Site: brandenburg
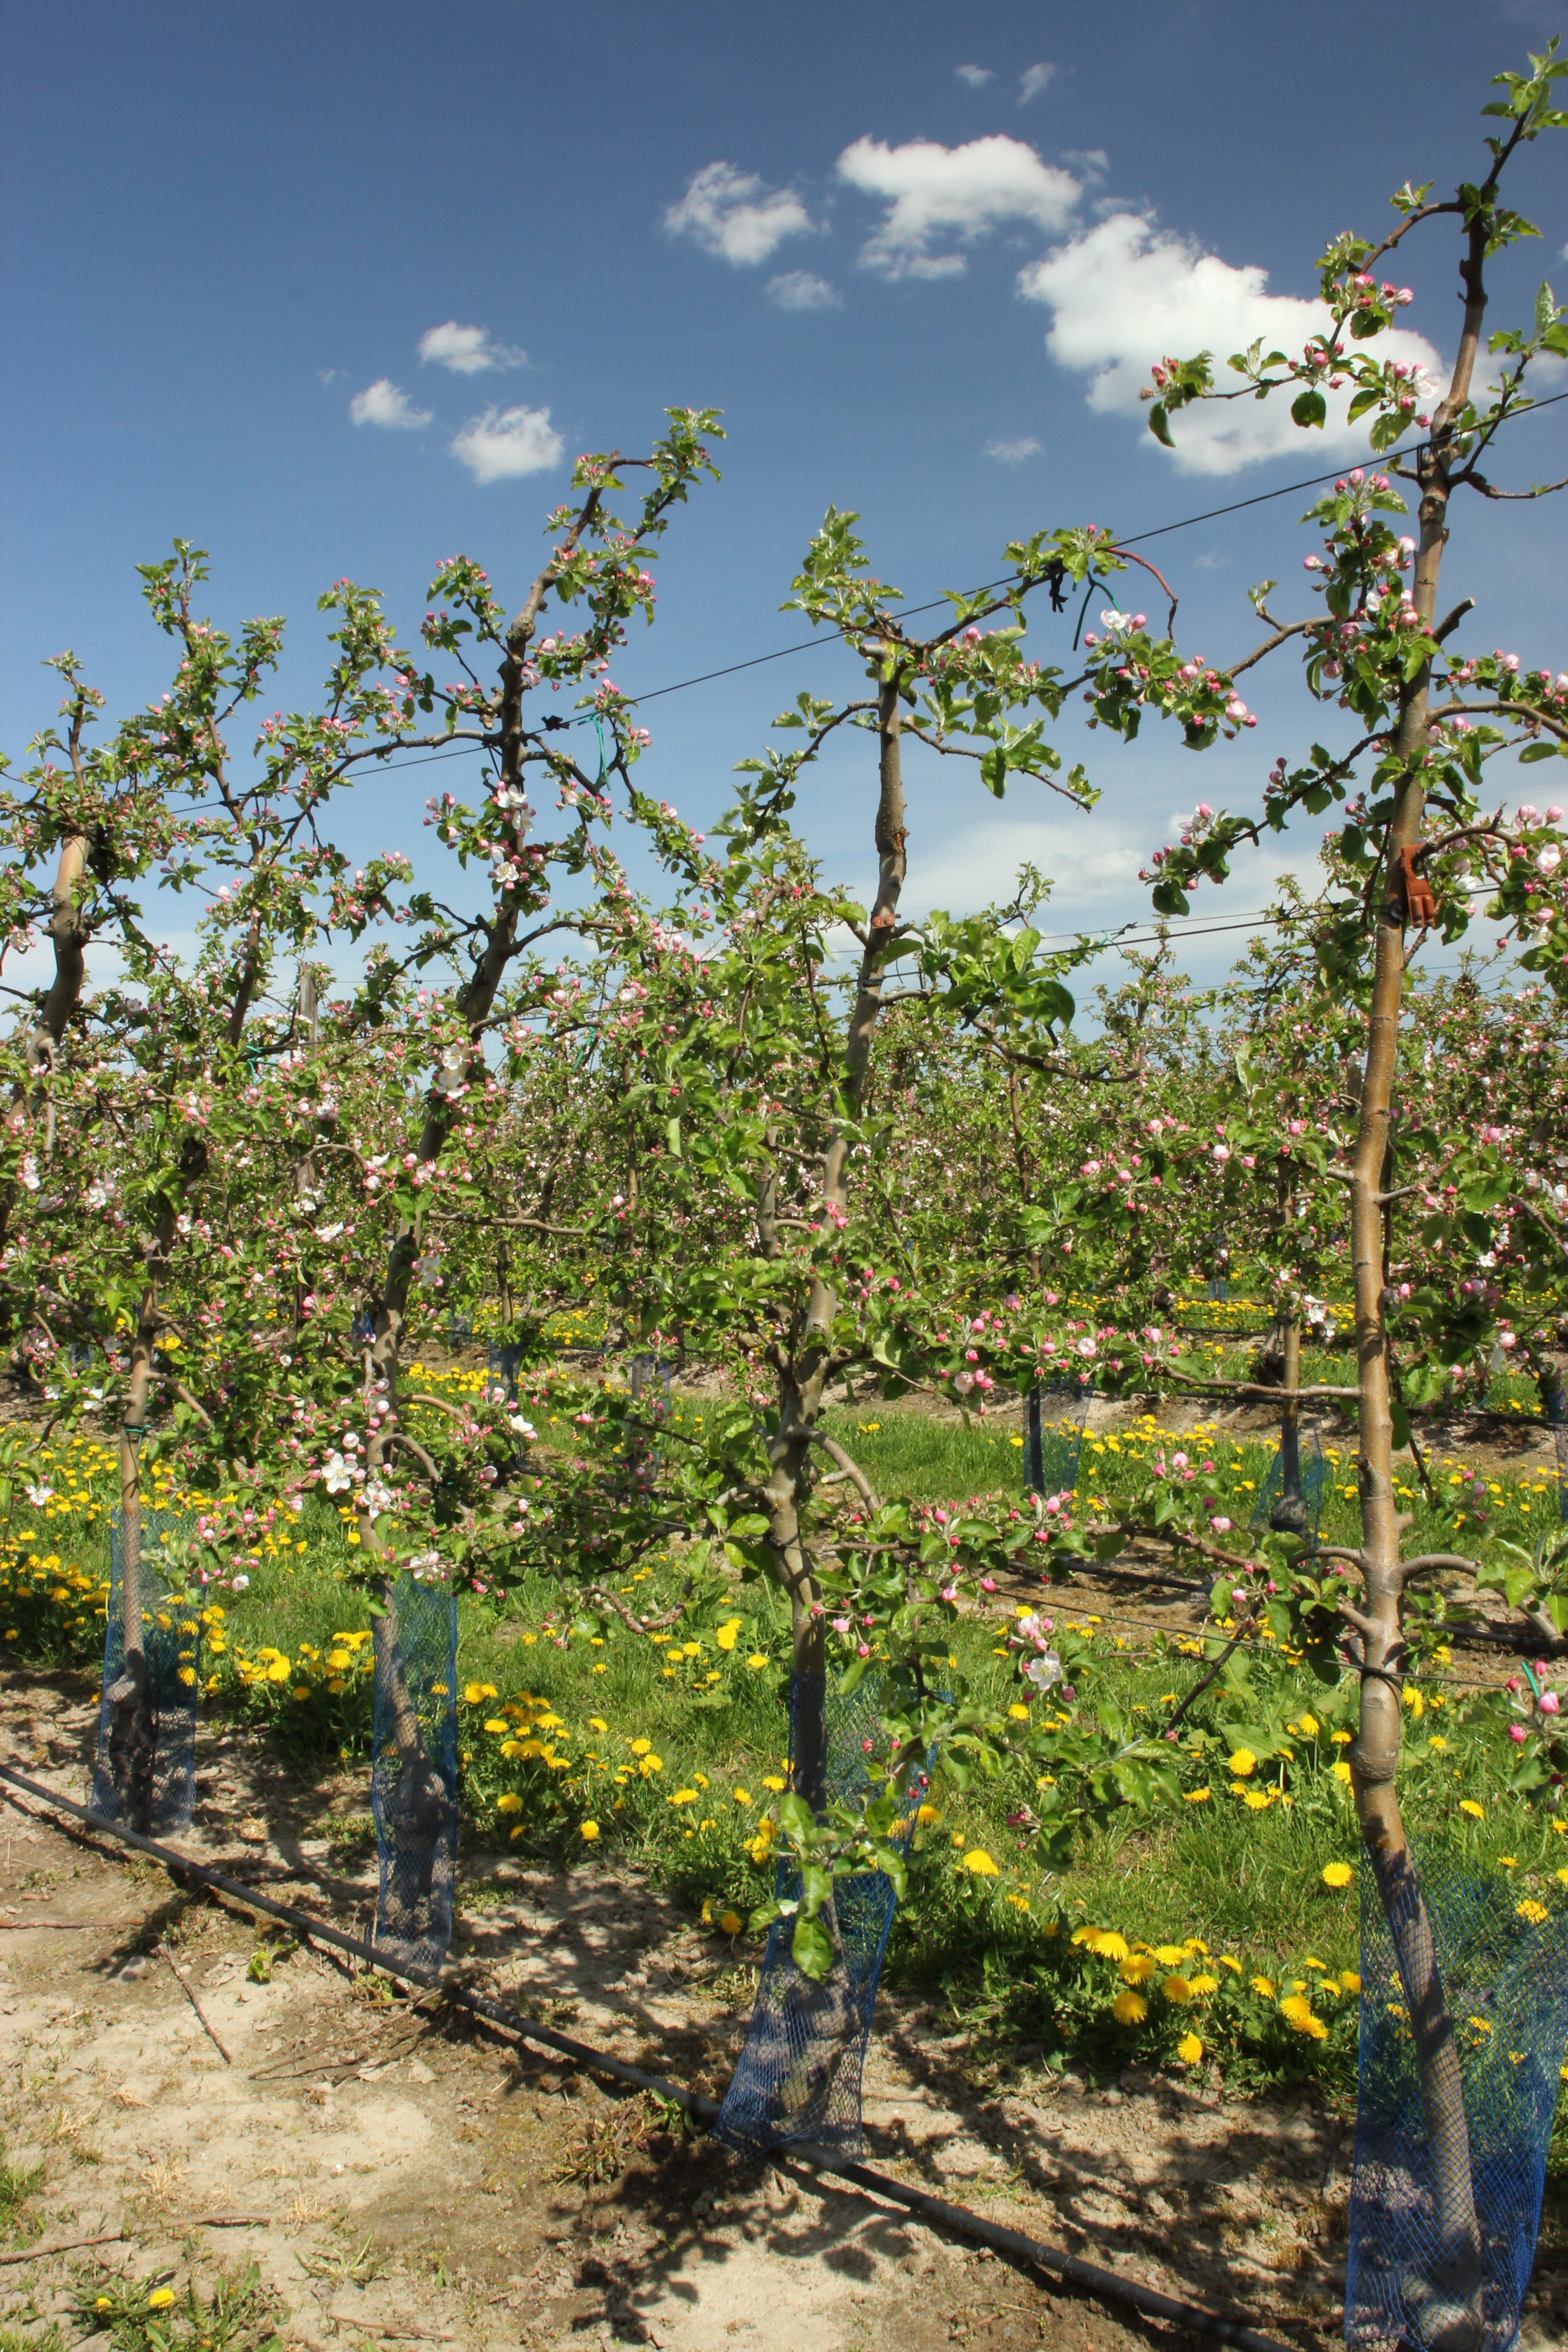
Growth stage (BBCH 57): Inflorescence emergence